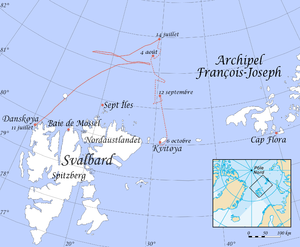
L'expédition polaire de 1897 de S. A. Andrée fut une tentative tragique de rejoindre le pôle Nord. Elle entraîna le décès de ses trois participants.